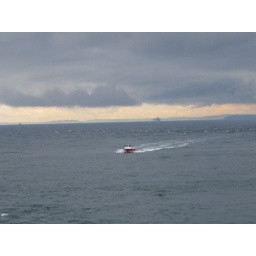
I like how the red of the boat stands out against the darkness of everything else.